Potez 53

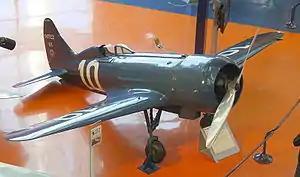
The Potez 53 at Musée de l'Air et de l'Espace.

The Potez 53 was a French low-wing enclosed cockpit single-seat cantilever monoplane racing aircraft built by Potez to specifically to compete in the 1933 Coupe Deutsch de la Meurthe race, which it won outright.